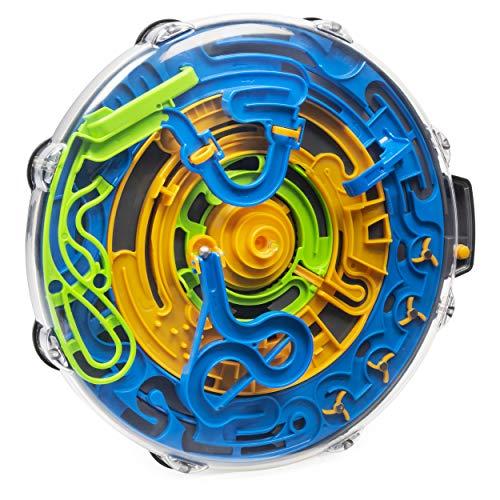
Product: Perplexus Revolution Runner, Motorized Perpetual Motion 3D Maze Game, for Ages 9 and Up
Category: Toys & Games | Puzzles | Brain Teasers
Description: Perplexus Revolution Runner is a thrilling perpetual motion 3D maze and makes a great gift for kids aged 9 and up.
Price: $41.41
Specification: ProductDimensions:2.5x9.5x9.5inches|ItemWeight:2pounds|ShippingWeight:2.2pounds(Viewshippingratesandpolicies)|ASIN:B07NFRB7PL|Itemmodelnumber:6053770|Manufacturerrecommendedage:8-10years